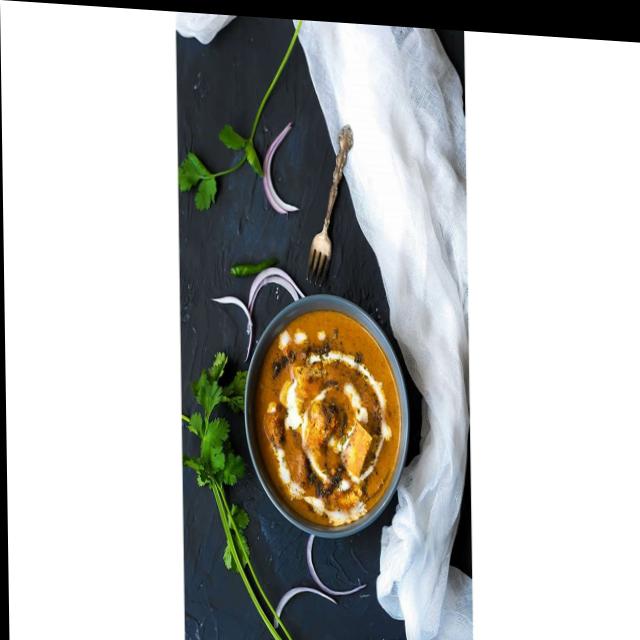
Dish: shahi_paneer